Growth chart

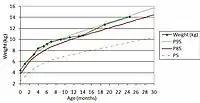
Growth curve of a girl, compared to the 2006 WHO curves

Growth charts are different for boys and girls, due in part to pubertal differences and disparity in final adult height. In addition, children born prematurely and children with chromosomal abnormalities such as Down syndrome and Turner syndrome follow distinct growth curves which deviate significantly from children without these conditions. As such, growth charts have been created to describe the expected growth patterns of several developmental conditions. Since there are differences in normal growth rates between breastfed and formula-fed babies, the World Health Organization growth charts, which better reflect the growth pattern of the healthy, breastfed infant, are considered the standard for U.S. children under age two.